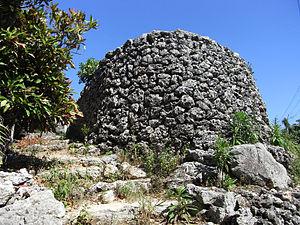
Les balises Sakishima constituent un réseau de dix-huit plates-formes d'observation et de balises datant du début de l'époque d'Edo et situées dans les îles Sakishima, préfecture d'Okinawa au Japon. Édifiées en 1644 par les autorités du royaume de Ryūkyū à l'instigation des seigneurs de Satsuma, à une époque de tensions internationales au cours de la transition entre les dynasties Ming et Qing de Chine, les balises sont chargées de surveiller et de faire rapport sur le trafic maritime, en vue de limiter les navires étrangers conformément à la politique sakoku des Tokugawa. Après une première enquête par le Conseil pour la protection des biens culturels en 1993, en raison des incertitudes sur les droits fonciers et les difficultés de coordination entre les municipalités concernées, ce n'est qu'en 2007 qu'elles sont ensemble désignées « sites historiques ».